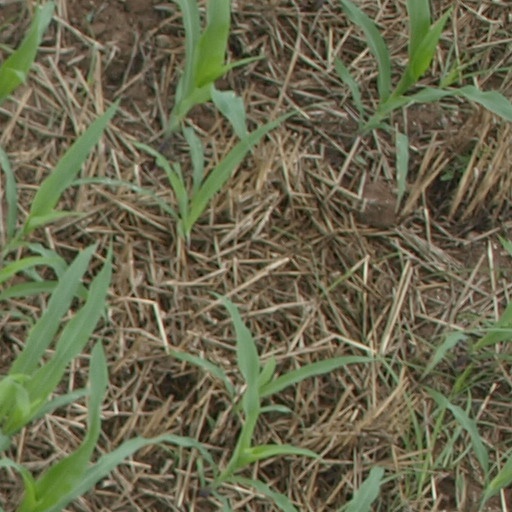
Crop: maize; corn